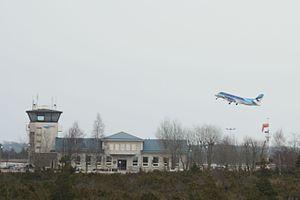
L’aéroport de Kuressaare est un aéroport desservant la ville de Kuressaare et plus globalement l'île de Saaremaa, en Estonie.